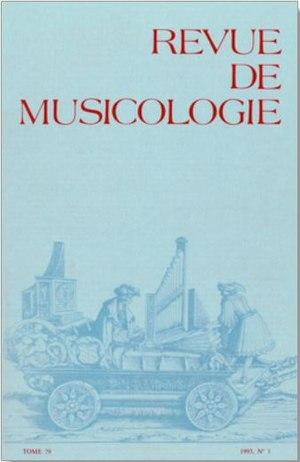
Couverture de la Revue de Musicologie, 1979-2008, d'après le Triomphe de Maximilien de Hans Burgkmair.
La Revue de musicologie, éditée par la Société française de musicologie, est une revue scientifique qui publie depuis 1917 des textes musicologiques couvrant l’ensemble des directions de recherche dans ce domaine, incluant les développements disciplinaires les plus récents.